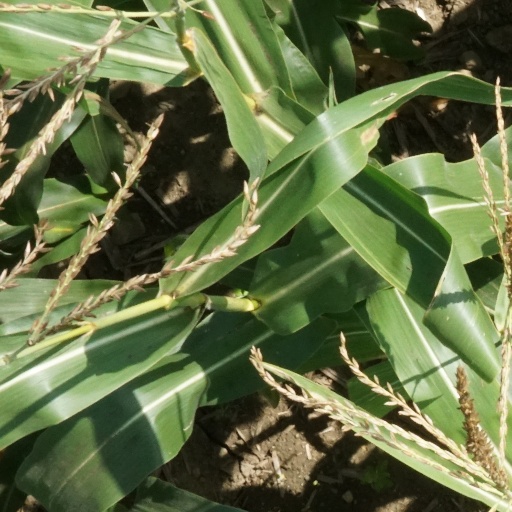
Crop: maize; corn